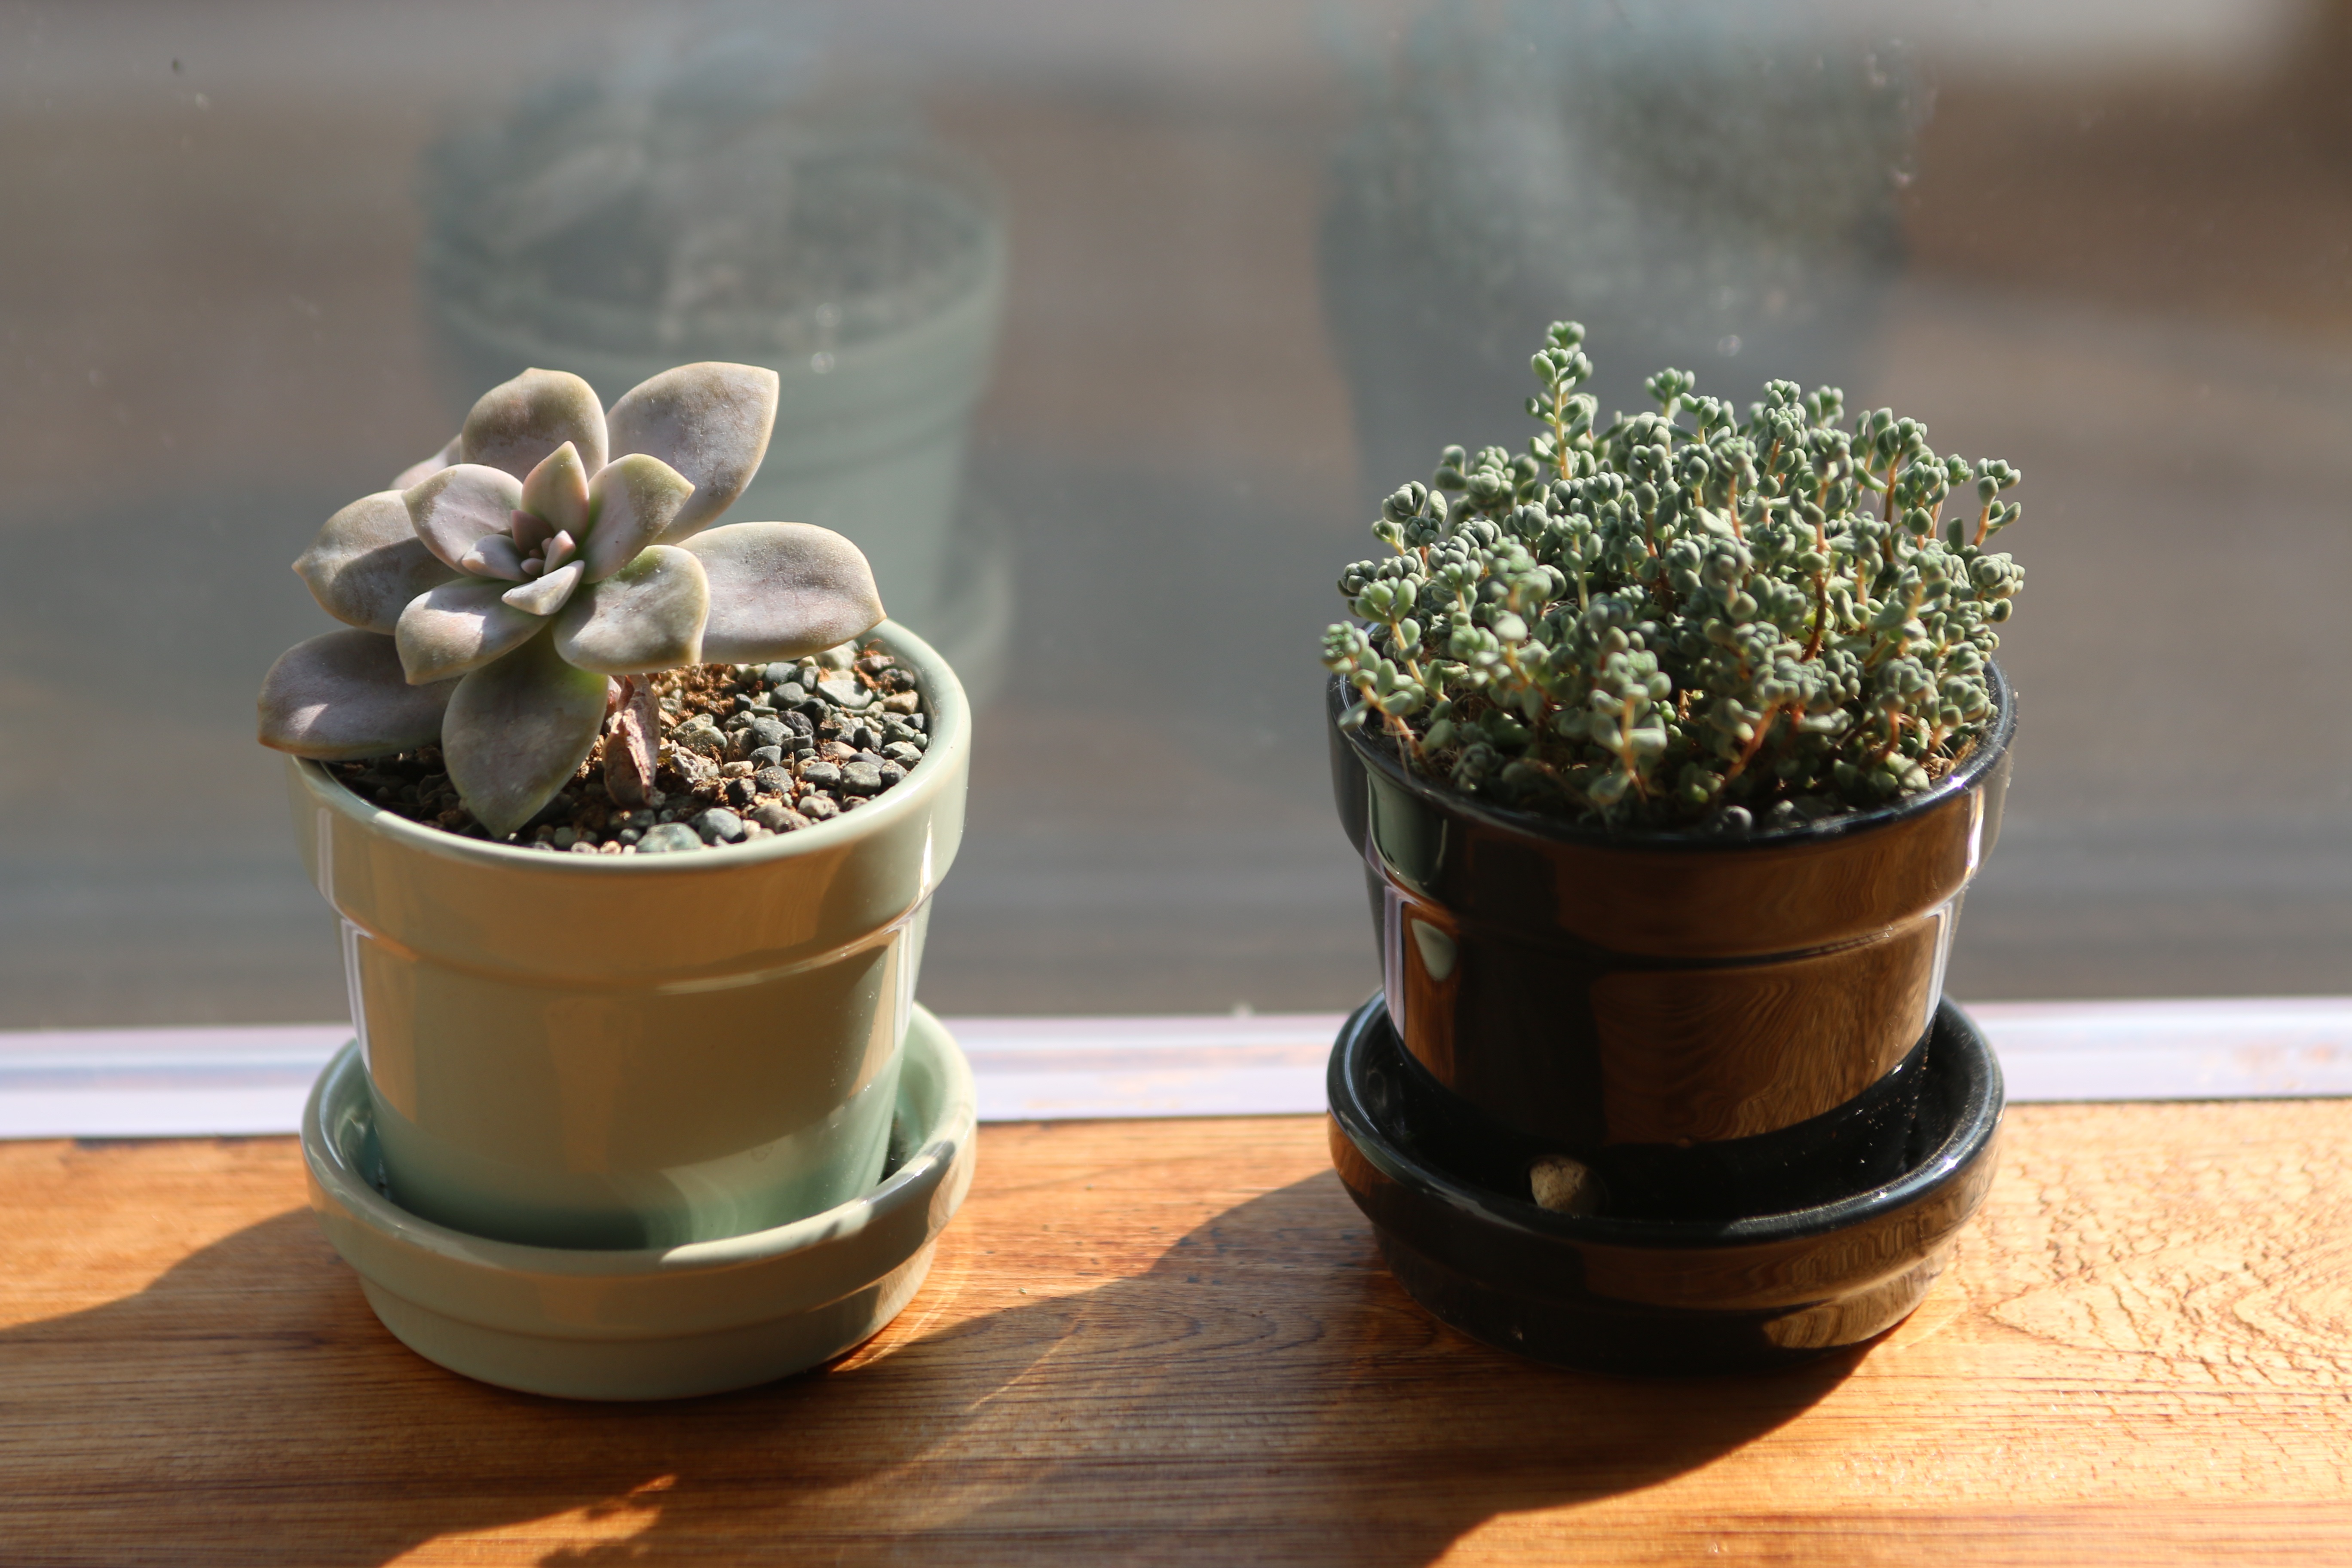
plant, flower, green, produce, potted plant, flowers, flowerpot, flowering plant, a fleshy plant, mini potted, foliage plants, land plant